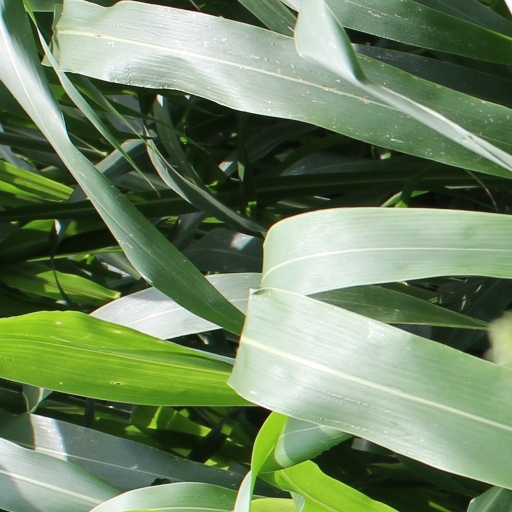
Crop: sorghum